Aleksey Kirichenko

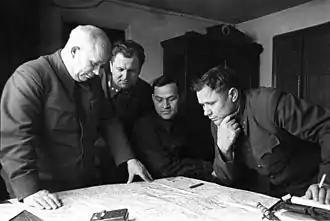
Kirichenko in 1942 (second from left)

In 1938, he became a member of the Central Committee of the Communist Party of Ukraine (CPU), soon after Nikita Khrushchev had been appointed as First Secretary. In 1941, he was appointed Secretary of the CPU during World War II, and served as a member of the military council.